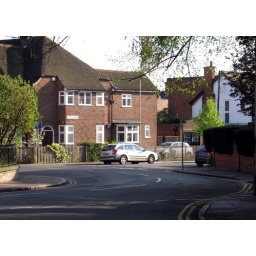
Coming up the street to our building around the corner to the right